Makara

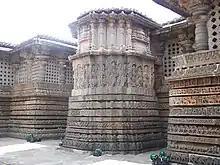
Row of Makara in base of Hoysaleswara Temple, Halebidu, Karnataka

In Hindu iconography, Makara is represented as the vahana ('vehicle') of Ganga, the river goddess. A row of makara may run along the wall of a Hindu temple, act as the hand rail of a staircase, or form an arch above a doorway.